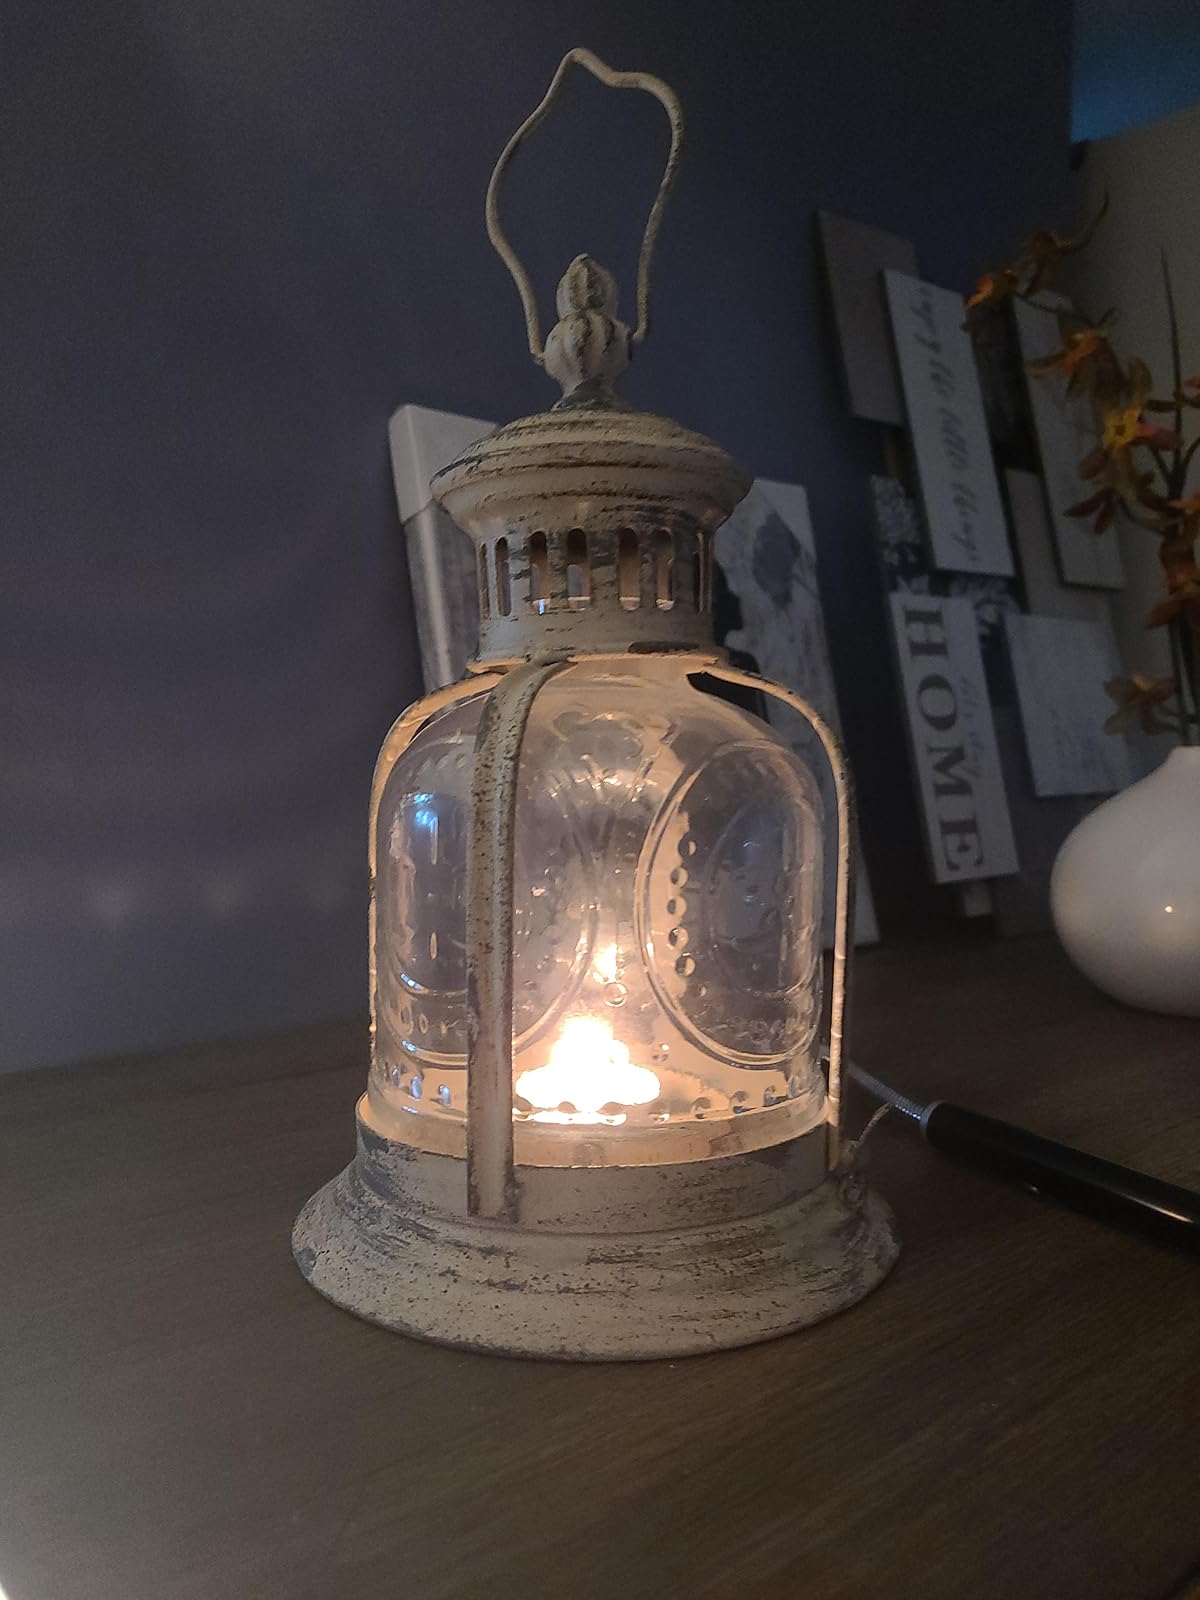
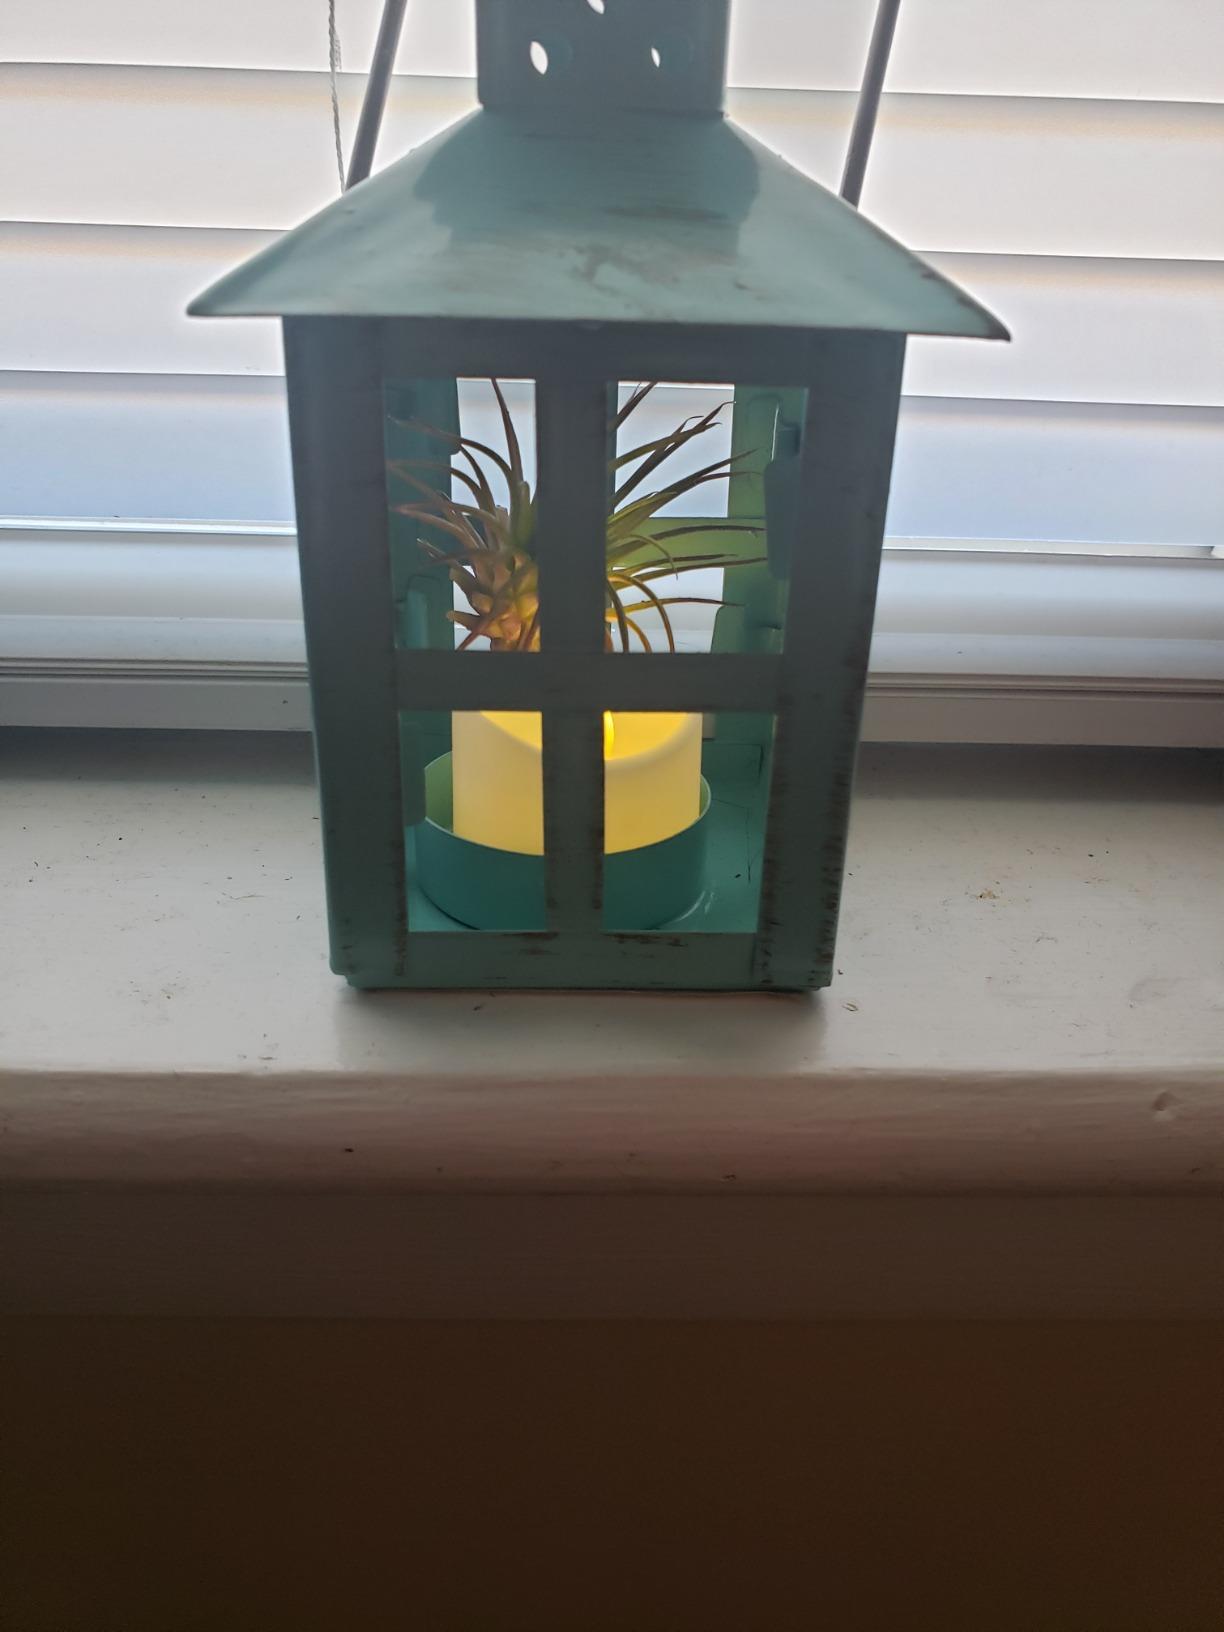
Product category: lantern
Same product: no